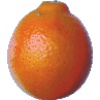
Label: tangelo